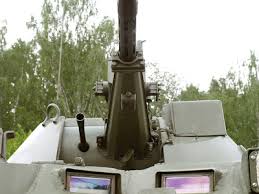
Label: BTR-80